Yeppoon State School building

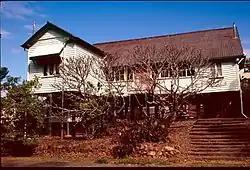
Yeppoon State School

The Yeppoon State School building is a heritage-listed former state school building and now the Queen Street Community Hall at 29 Queen Street, Yeppoon, Shire of Livingstone, Queensland, Australia. It was designed by Department of Public Works (Queensland) and built from 1889 to 1929. It is also known as Queen Street Community Hall. It was added to the Queensland Heritage Register on 3 December 2003.